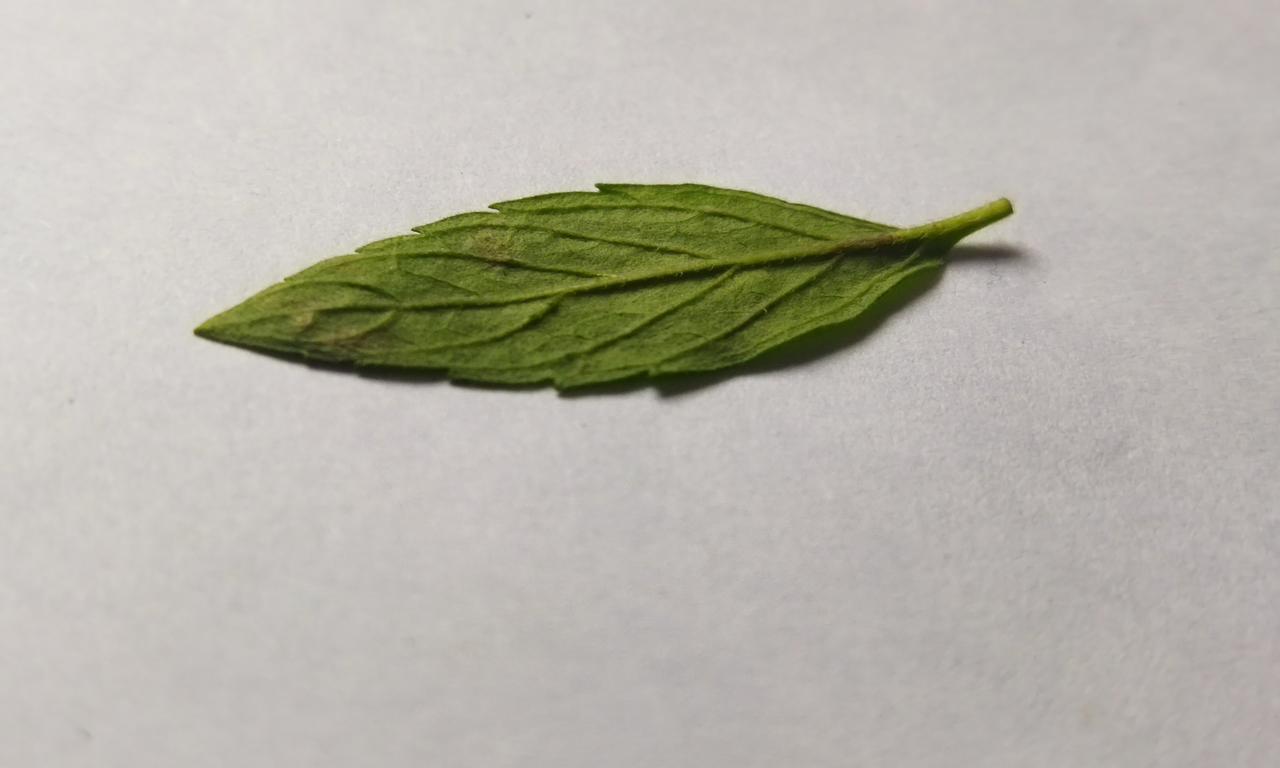
Label: Fresh